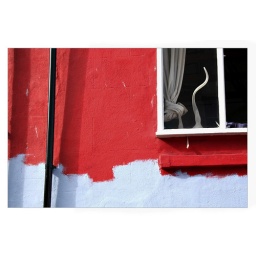
Wall and window of a house in Brighton